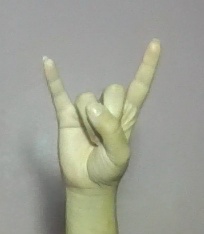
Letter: la